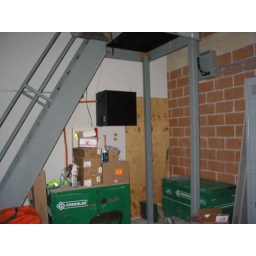
The black box under the stairs to the roof is the rack where Time Warner's fiber optic circuits will terminate.